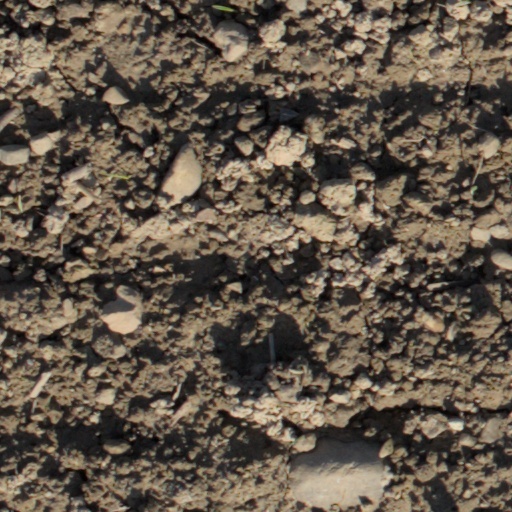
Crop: wheat